EMD FP45

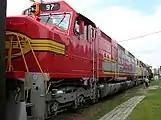
A Santa Fe EMD FP45 at Fair Park. Although it doesn't have the same number as 5944, it's at least a reference.

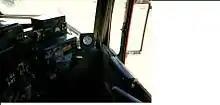
Control stand of ATSF 108

Santa Fe purchased nine of the locomotives (road numbers 100 through 108), and the Milwaukee Road bought five for its passenger service (road numbers 1 through 5). The Milwaukee Road units were delivered without dynamic brakes. Reportedly, Illinois Central Railroad was considering an order for five FP45s as well (EMD order #5742, serial #s 34952–34956), but canceled it. Such low production was feasible and profitable for EMD since the locomotive was fundamentally just a re-clothed SDP45. Power, as in the SDP45, was from a V20 645E3 engine (or prime mover) developing .